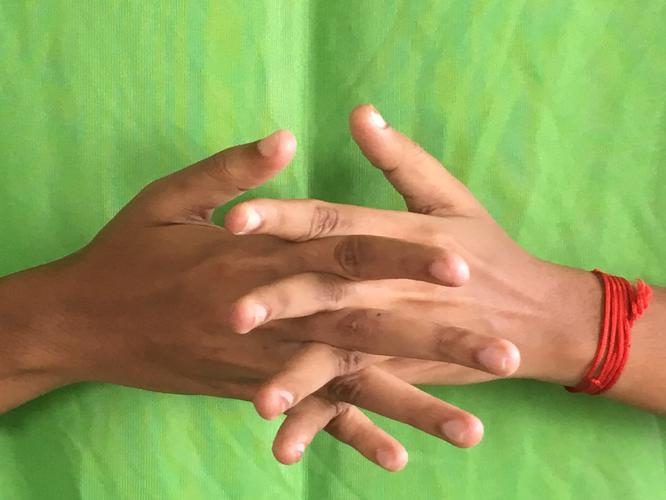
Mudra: Karkatta
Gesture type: double_hand